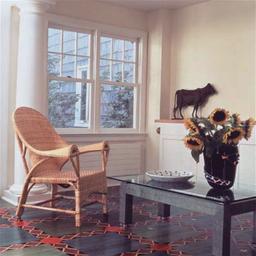
Room type: livingroom